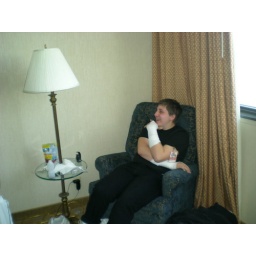
logan sitting in the chair in the corner of the room (he lived there all weekend)